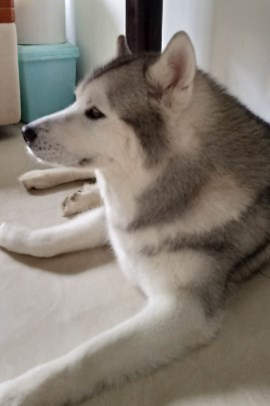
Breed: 1160-n000003-Siberian_husky